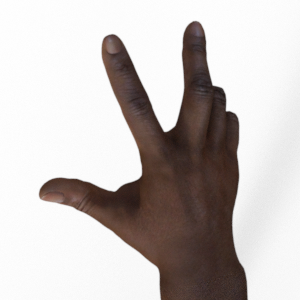
Label: scissors